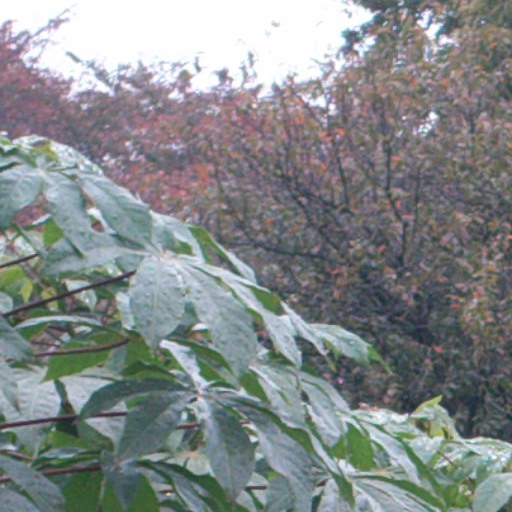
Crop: cassava